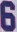
Number: 6